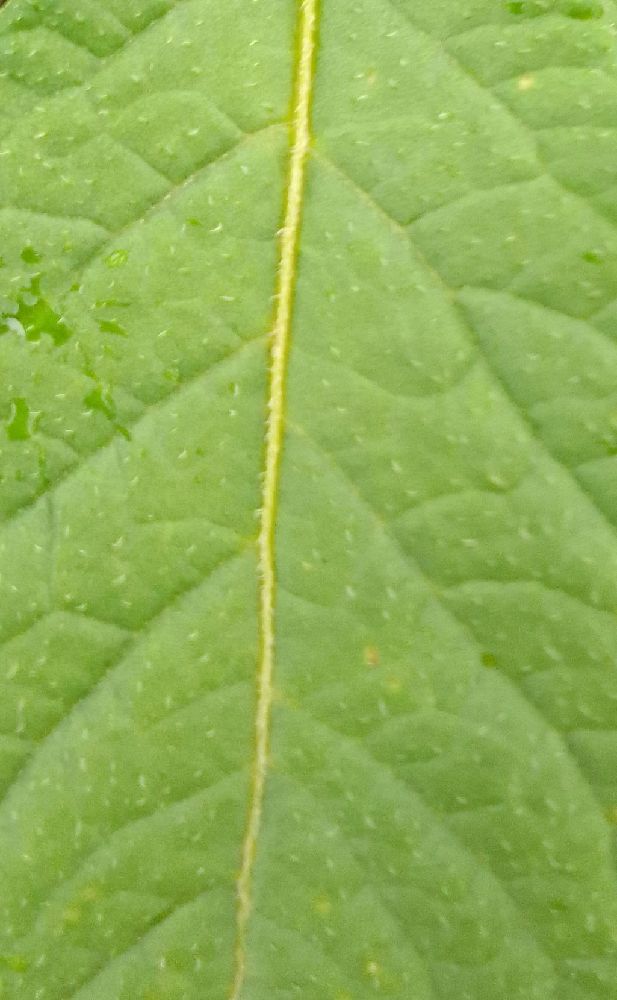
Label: Healthy